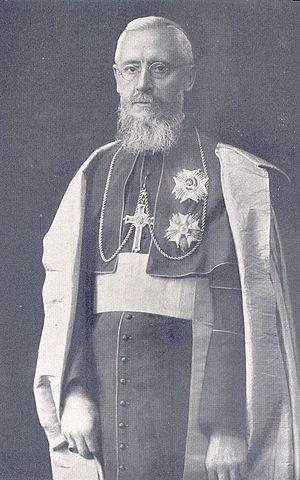
Ferdinand Perier, né le 22 septembre 1875 à Anvers et décédé le 10 novembre 1968 à Calcutta, est un jésuite belge, missionnaire en Inde et archevêque de Calcutta. Il a également conseillé Mère Teresa.